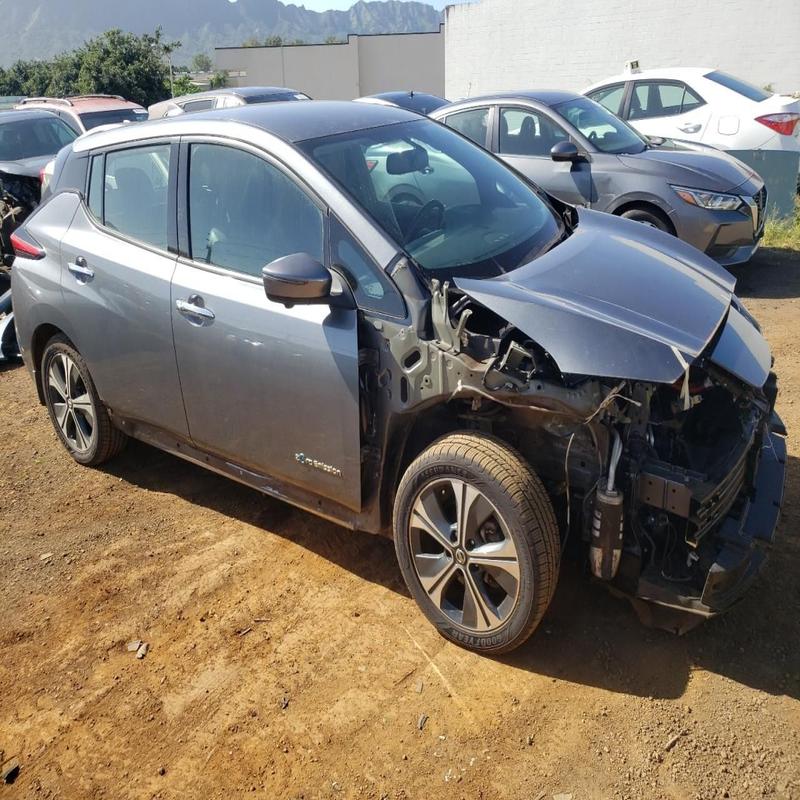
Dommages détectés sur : pare-choc avant, feu avant droit, aile avant droite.
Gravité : mineur